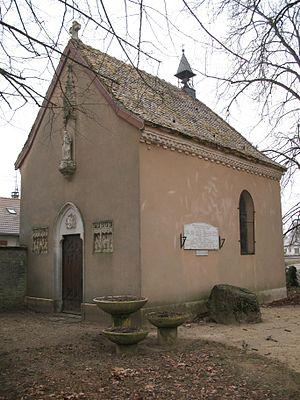
Chapelle du château de Châtenoy-en-Bresse en Saône-et-Loire
Le château de Châtenoy est situé sur la rive gauche de la Saône, à l'entrée du bourg de la commune de Châtenoy-en-Bresse, dans le département de Saône-et-Loire.